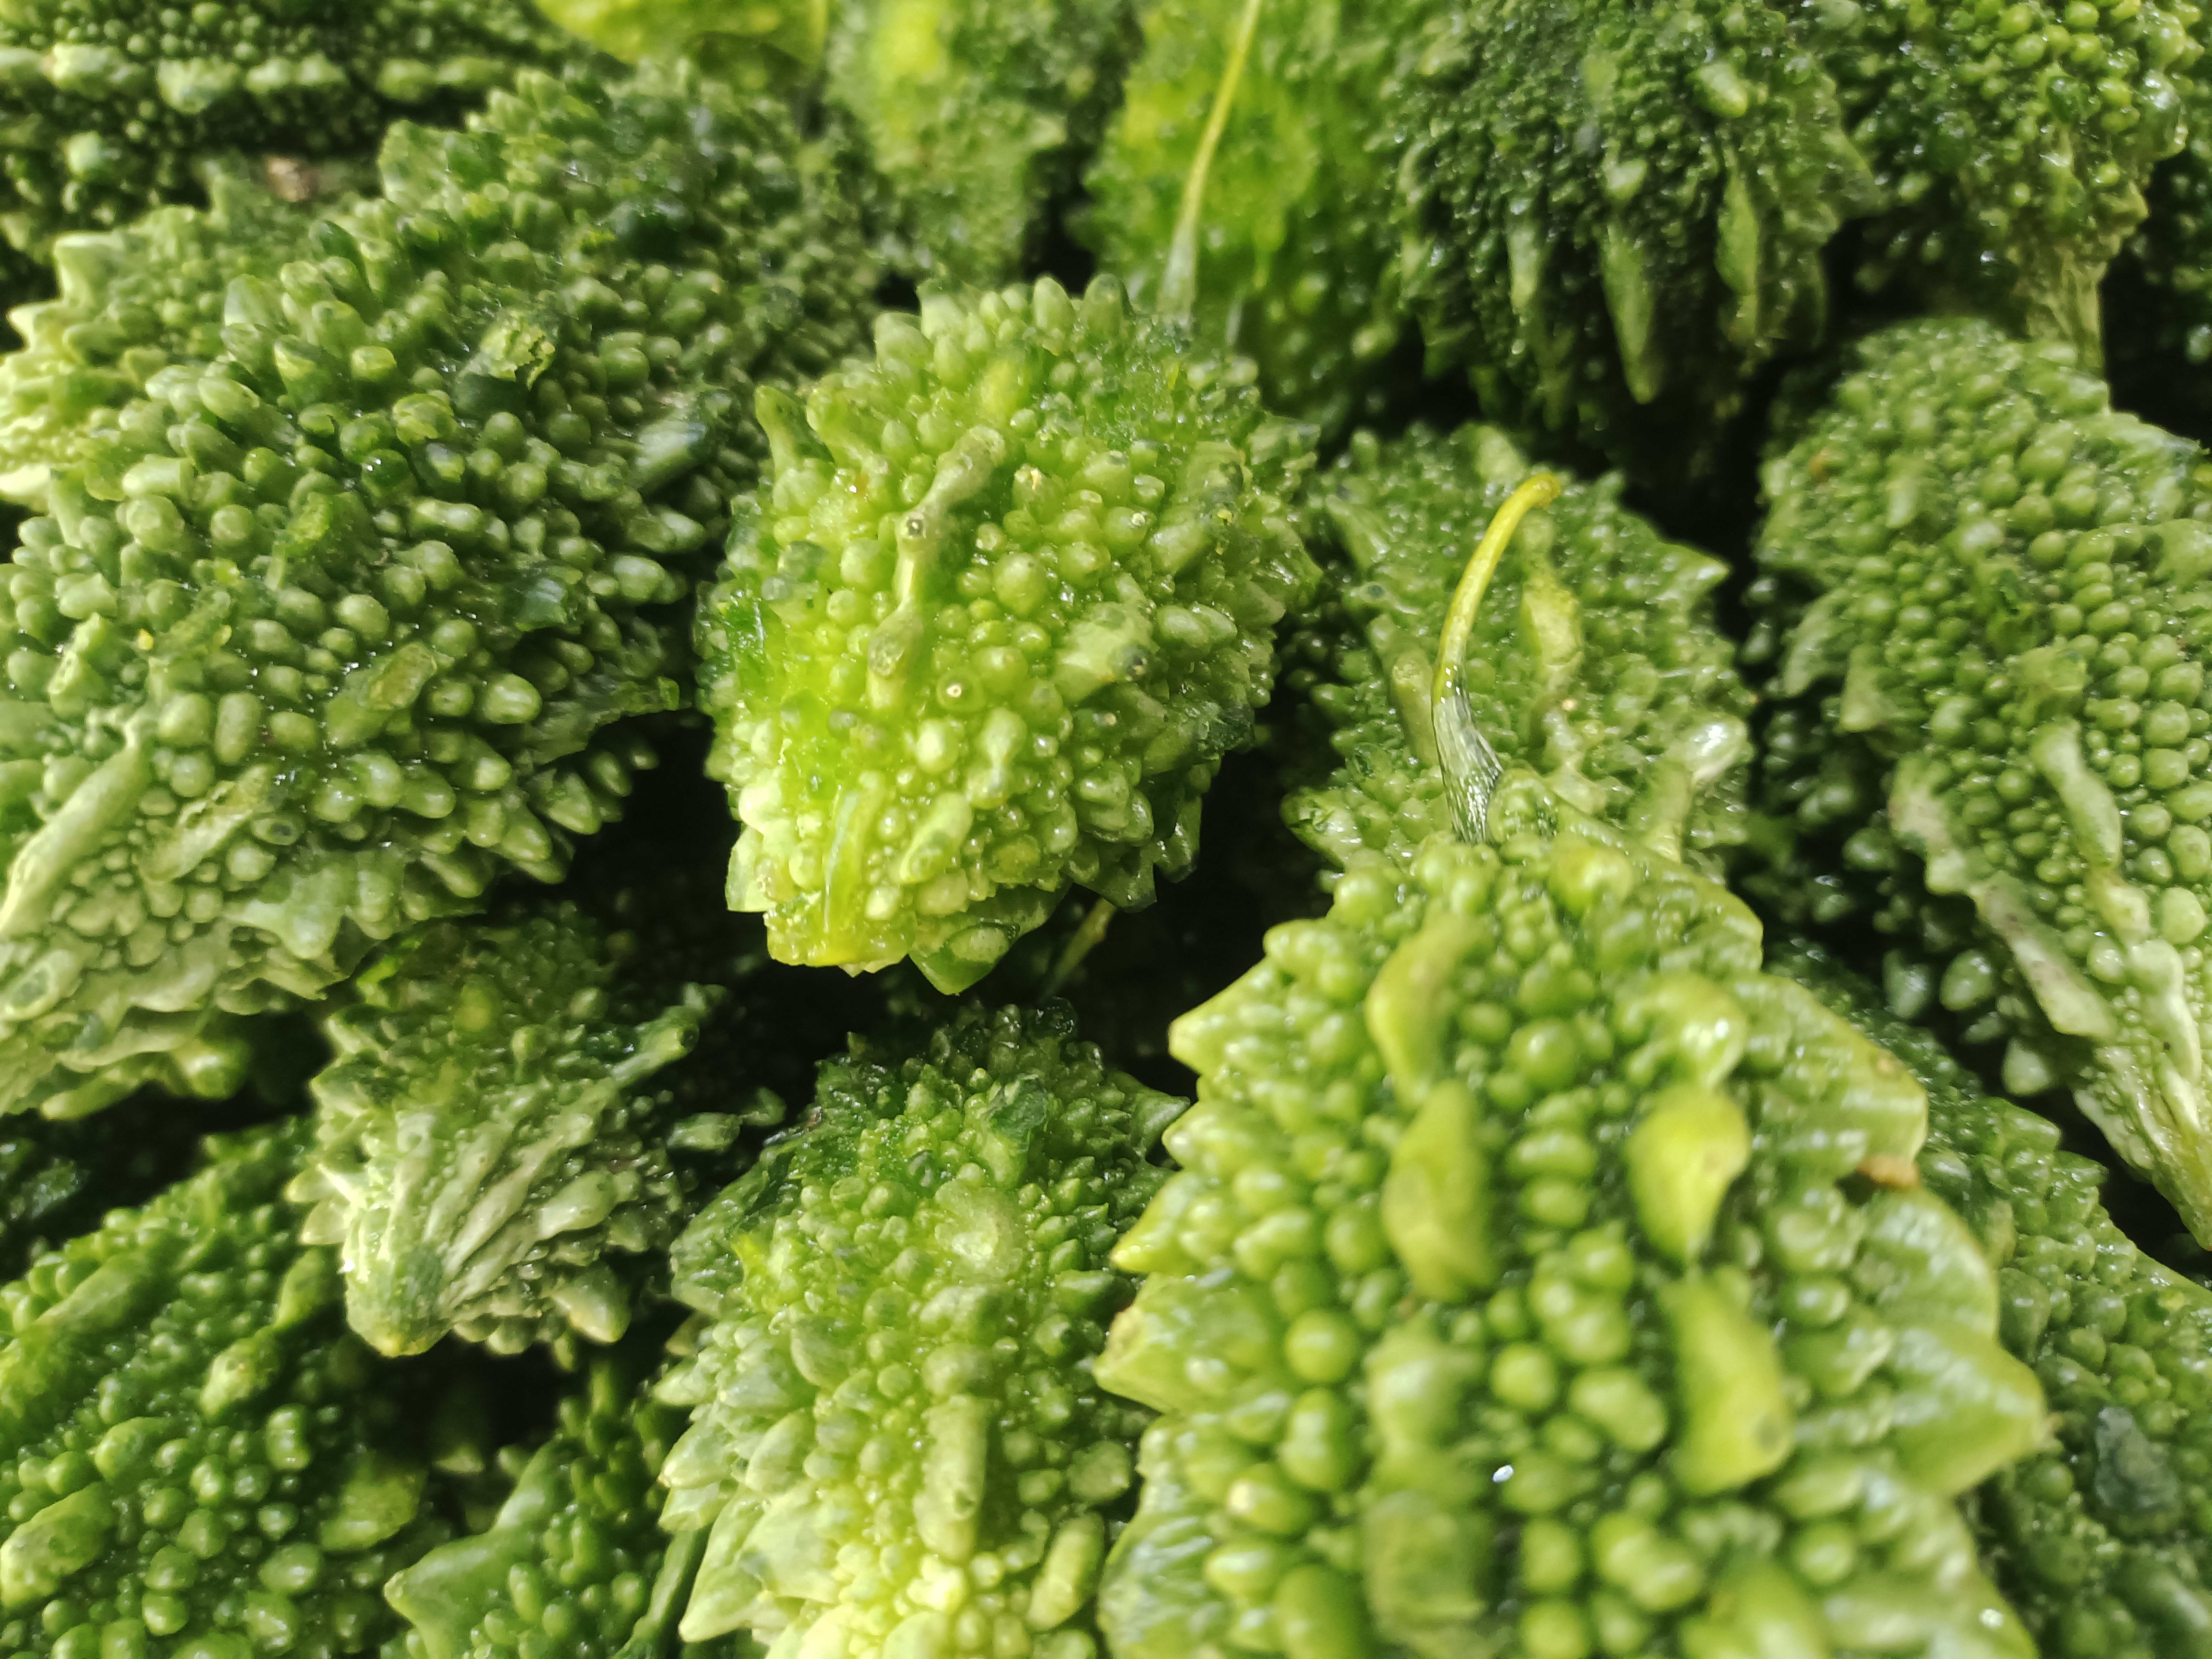
Label: Momordica charantia